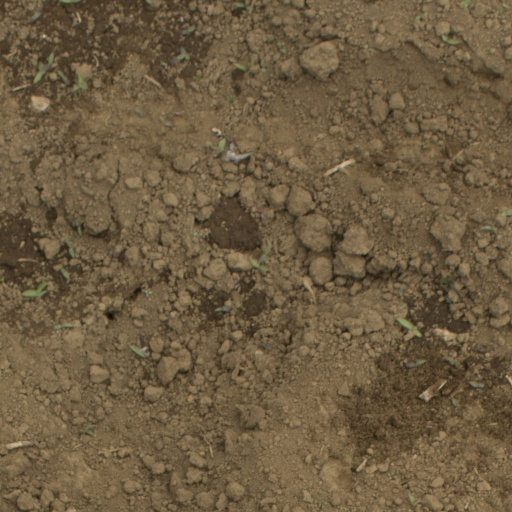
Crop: Jerusalem artichoke